Gingee

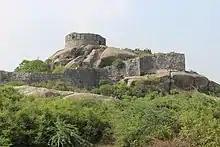
Throne in Krishnagiri Fort

Subsequently, the English and the French competed for the control of Gingee and the French won it for themselves on 11 September 1750, under the initiative of Marquis de Bussy, the Governor-General of Pondicherry. They took good care to secure the fort with a strong garrison, which was well supported with artillery and ammunition.